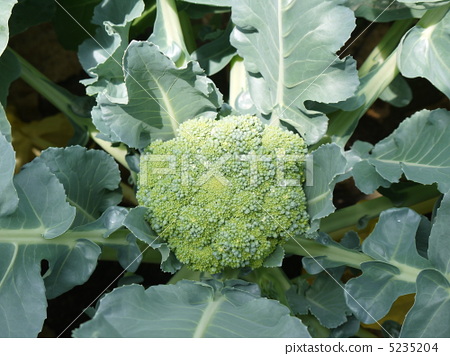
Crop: unknown
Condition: broccoli